Trebah

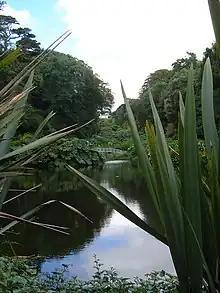
View with new bridge, August 2005

Trebah is a sub-tropical garden situated in Cornwall, England, UK, near Glendurgan Garden and above the Helford River. Part of the parish of Mawnan, the gardens are set within an area of the same name, which includes the small settlements of Trebah Wartha and Trebah Woolas (both are of medieval origin).